Jim Spainhower

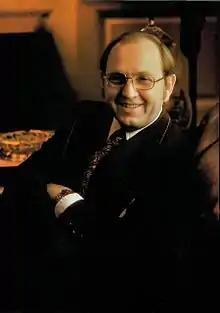

James Spainhower (August 3, 1928 – December 12, 2018) was an American Democratic politician from Missouri. He served four terms in the Missouri House of Representatives from 1963 to 1970 and two terms as the State Treasurer of Missouri from 1973 to 1981.